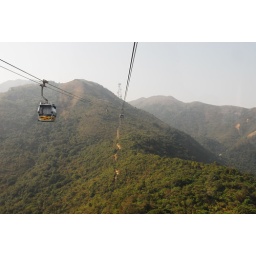
cable car over mountains